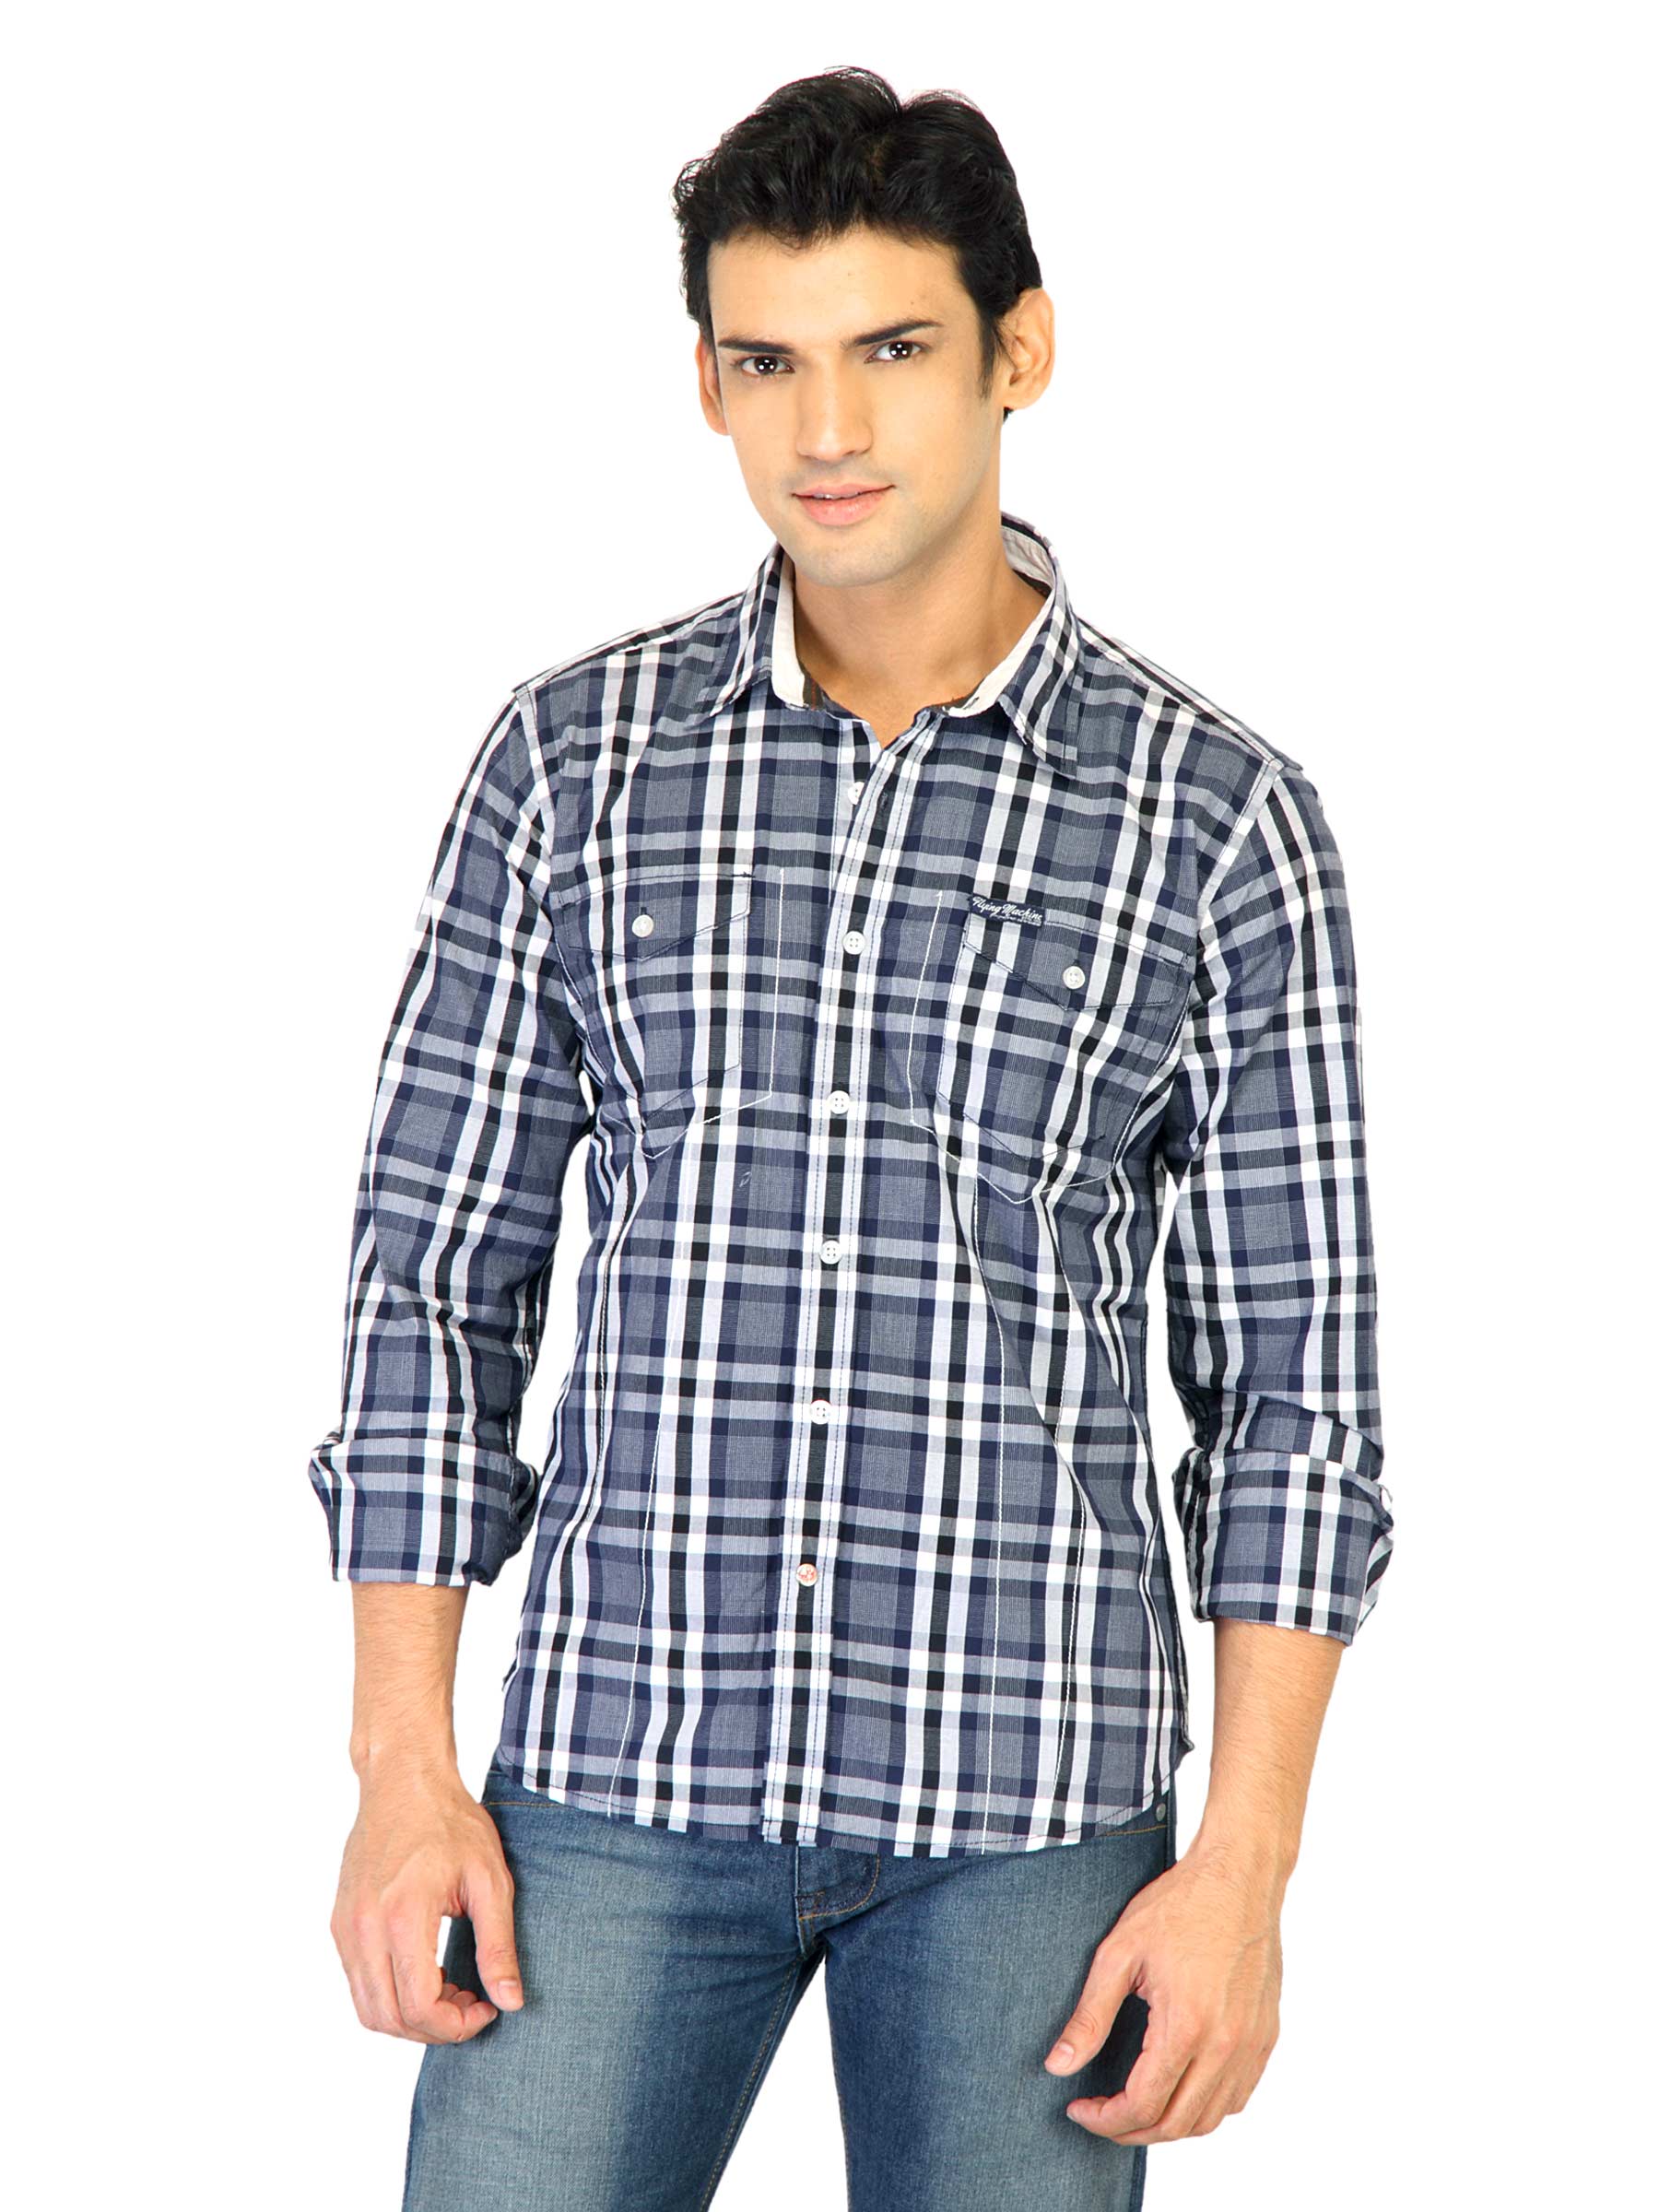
Flying Machine Men Check  Navy Blue Shirts
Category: Apparel / Topwear / Shirts
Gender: Men
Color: Navy Blue
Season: Fall 2011
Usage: Casual